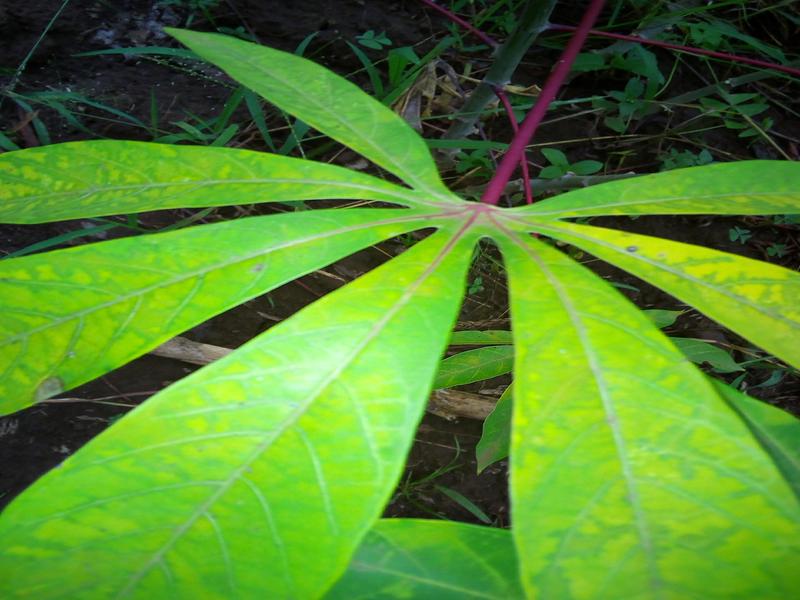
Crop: cassava
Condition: brown_streak_disease